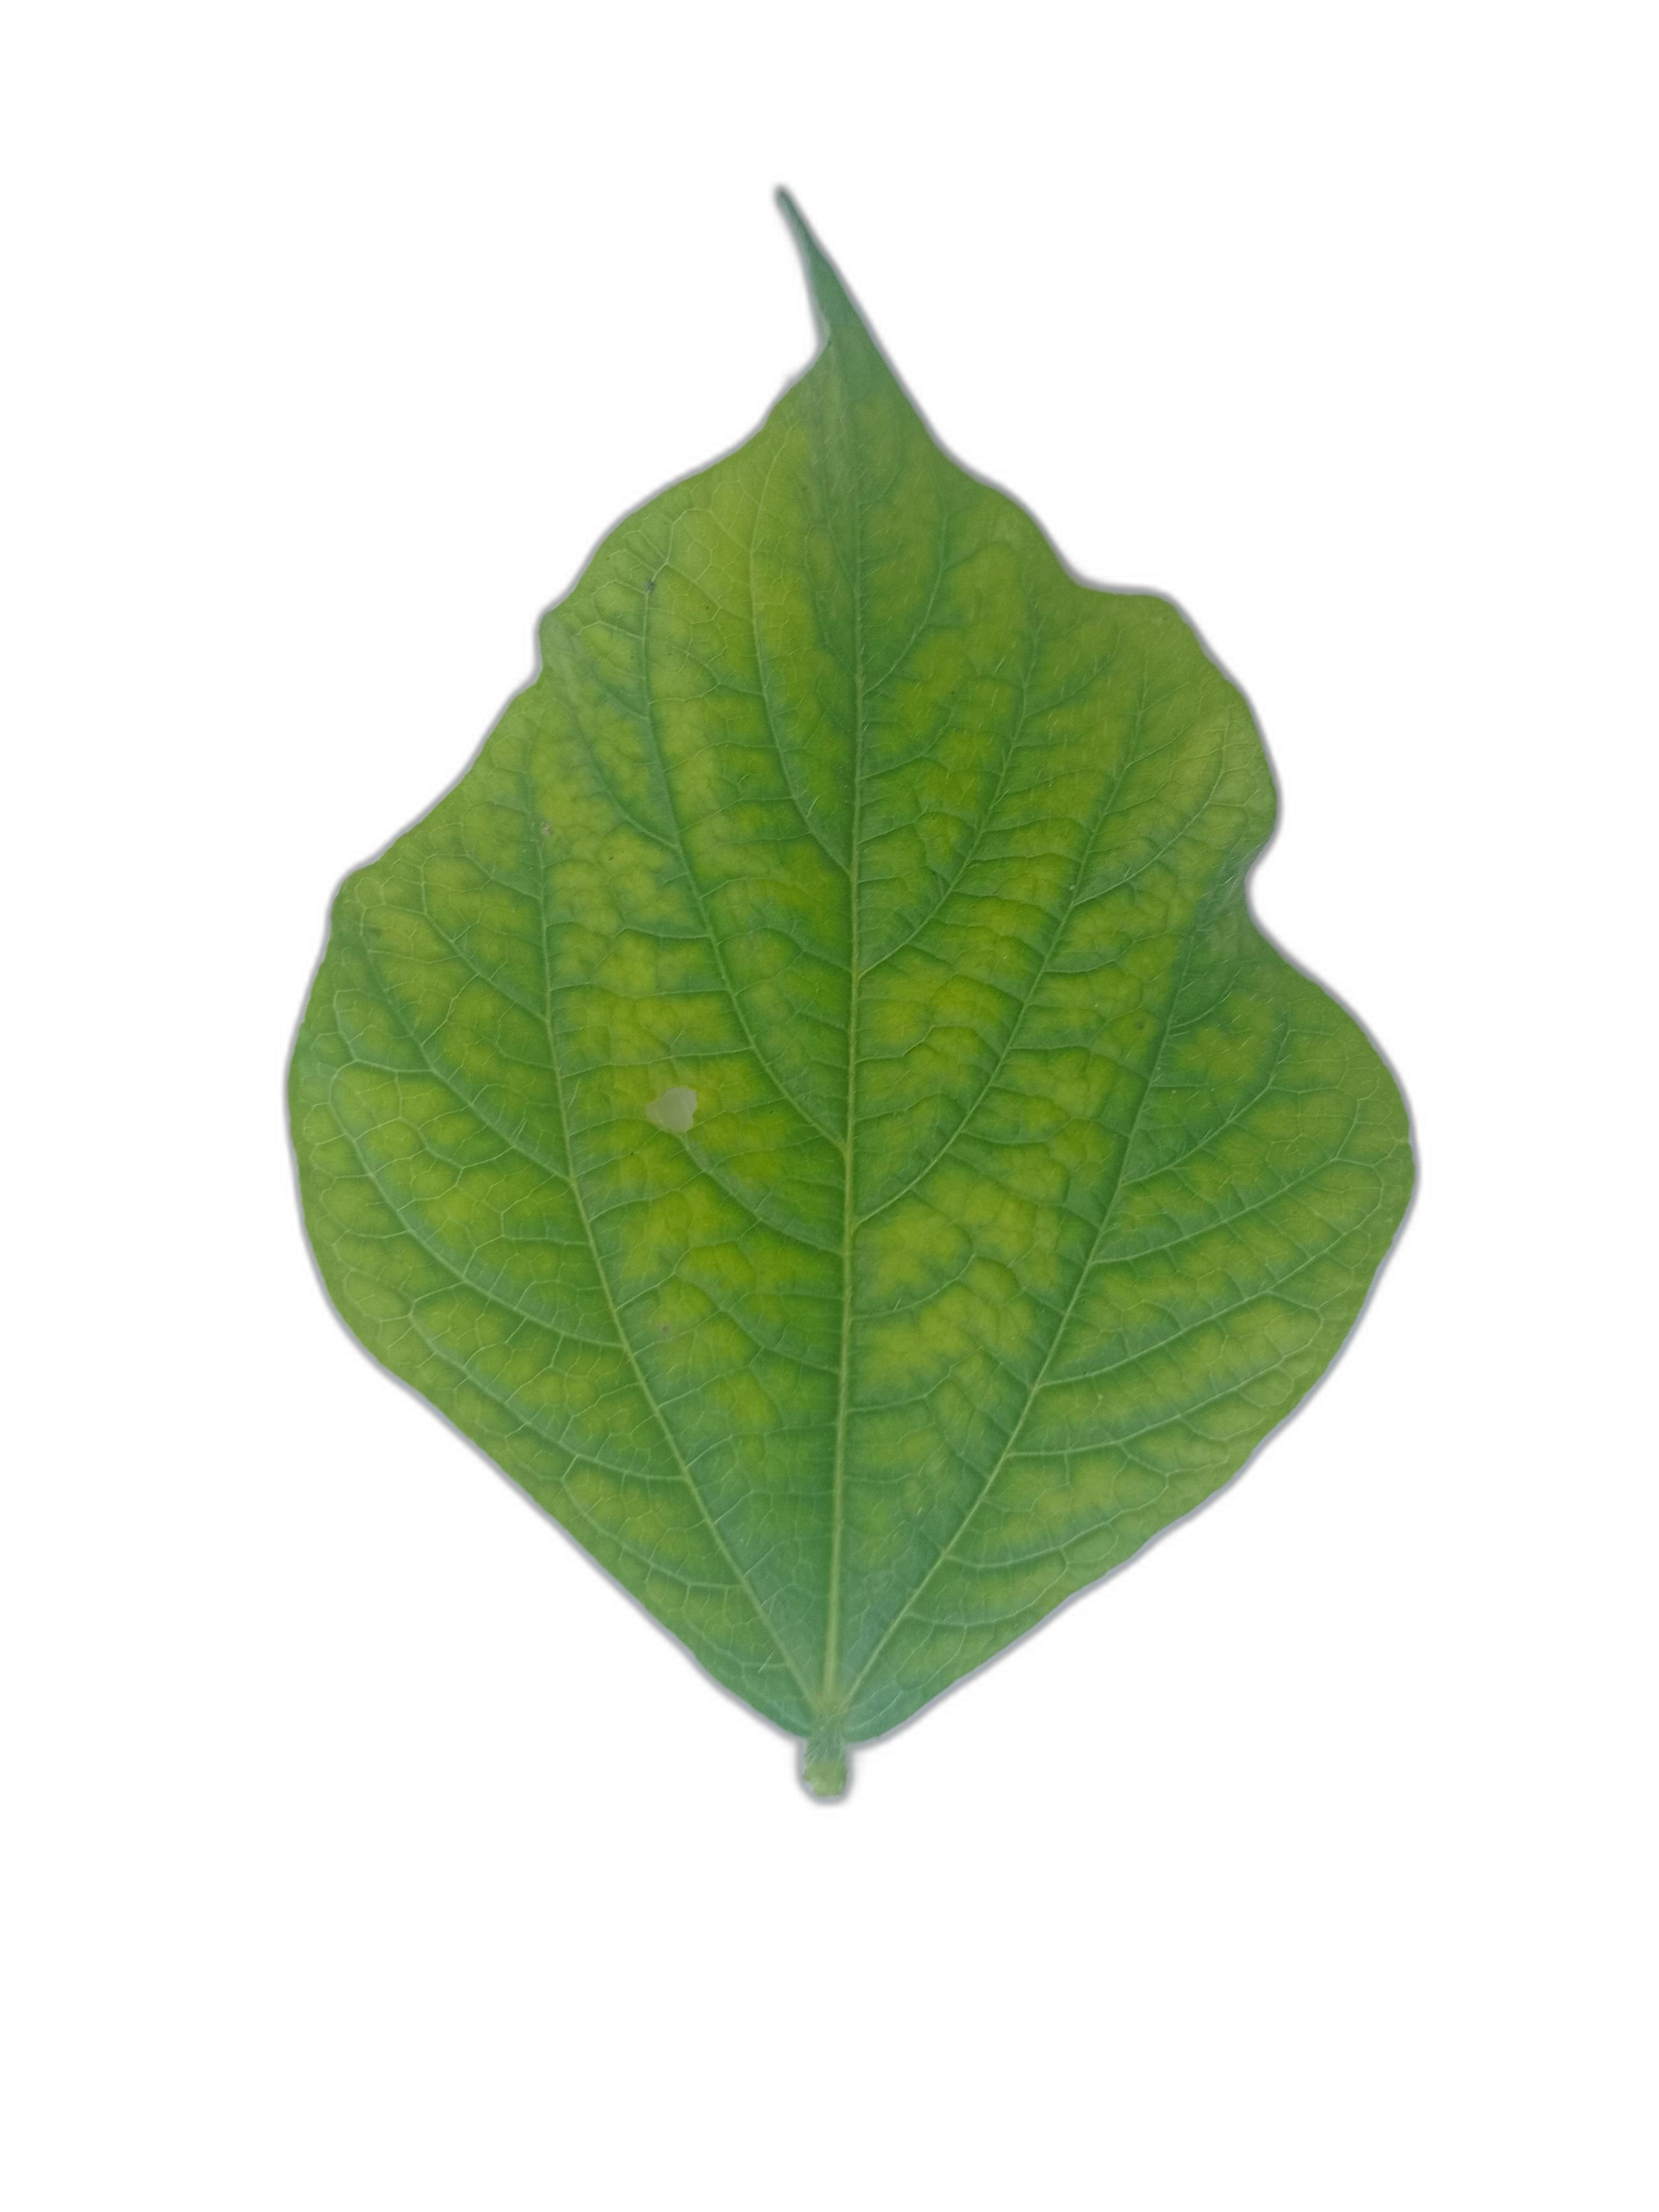
Label: Leaf Crinkle